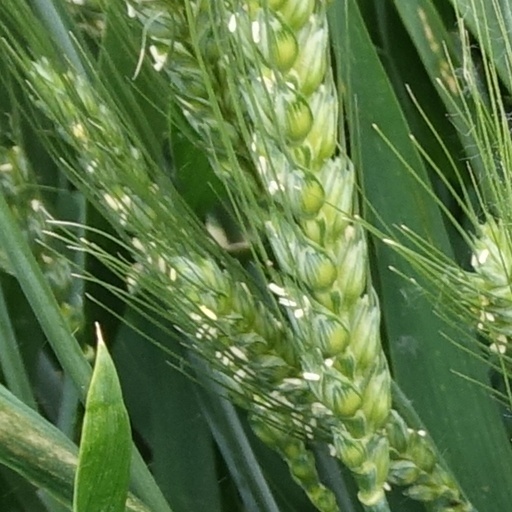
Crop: wheat